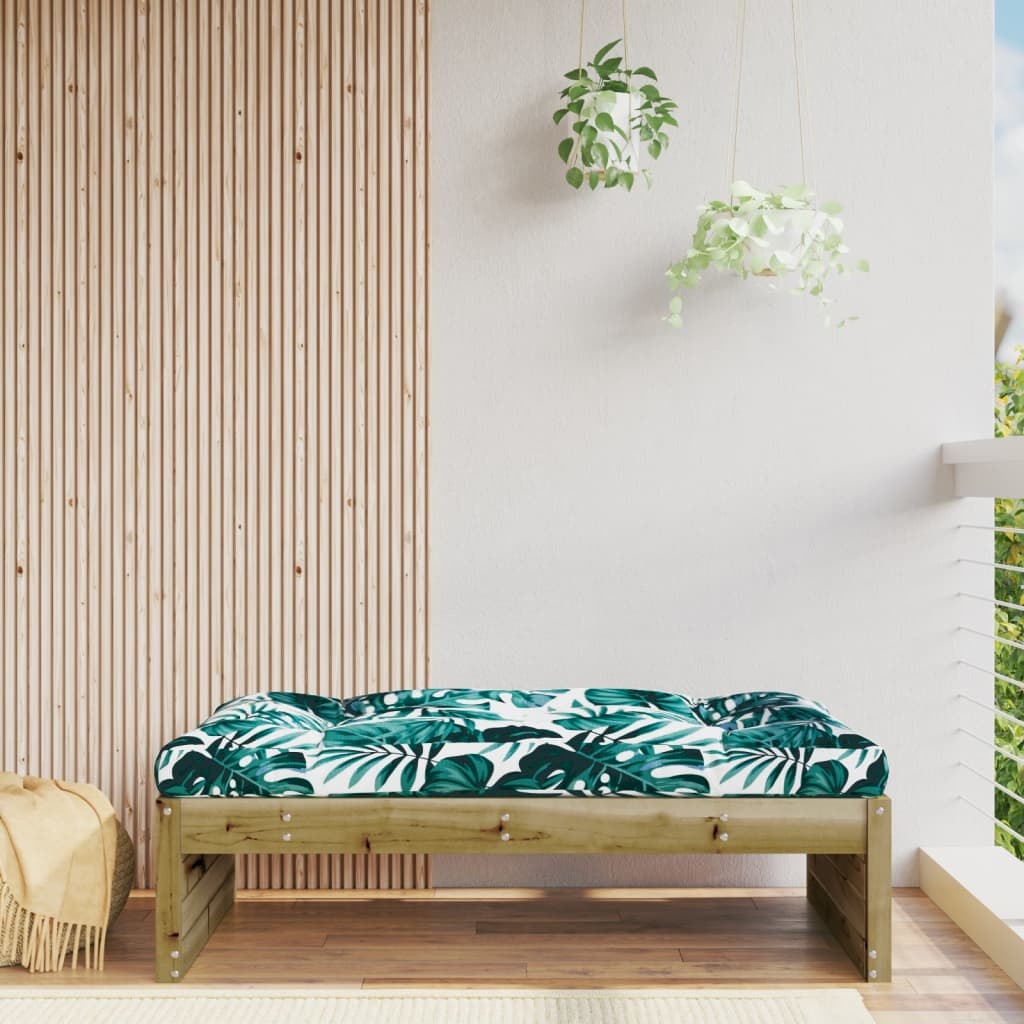
Taburet de grădină, 120x80 cm, lemn de pin impregnat
Acest taburet de grădină din lemn se remarcă prin designul cu șipci și pernele moi, fiind un plus grozav pentru grădină, curte sau terasa dvs., pentru a vă bucura de un timp confortabil cu familia sau prietenii. Lemn de pin tratat: Lemnul masiv de pin este un material natural frumos.Lemnul de pin are fibre drepte, iar nodurile dau materialului originalitate și un aspect rustic. Impregnarea este un proces de conservare care se realizează prin utilizarea autoclavelor. Tratamentul sub presiune crește rezistența la descompunere și la intemperii. Cadru robust și stabil: Cadrele din lemn fac taburetul de grădină robust și stabil, pentru utilizarea zilnică în aer liber. Pernă moale: Perna de șezut, gros căptușită, a taburetului de grădină, adaugă un confort maxim. Design modular: Taburetul de exterior este flexibil și ușor de mutat.Îl puteți combina cu alte segmente modulare din magazinul online, pentru a vă crea propriile configurații personale de seturi de mobilier pentru grădină! Bine de știut: Pentru a vă asigura că mobilierul dvs. de exterior rămâne frumos, vă recomandăm să îl protejați cu o husă impermeabilă. Taburet de grădină: Material: lemn de pin impregnat sub vid Material lamelă: Placaj Dimensiuni: 120 x 84 x 30 cm (L x l x î) Greutate maximă susținută: 110 kg Pernă: Material husă: Material Oxford Material de umplere: Bumbac PP Dimensiuni pernă de șezut: 120 x 80 x 12 cm (L x l x gros.) Prezintă un model cu frunze Asamblare necesară: Da Pachetul de livrare conține: 1 x Taburet de grădină 1 x Pernă de șezut Maximum 110 kg per loc.
Brand: vidaXL
Category: Furniture > Outdoor Furniture > Outdoor Ottomans > Glider Ottomans